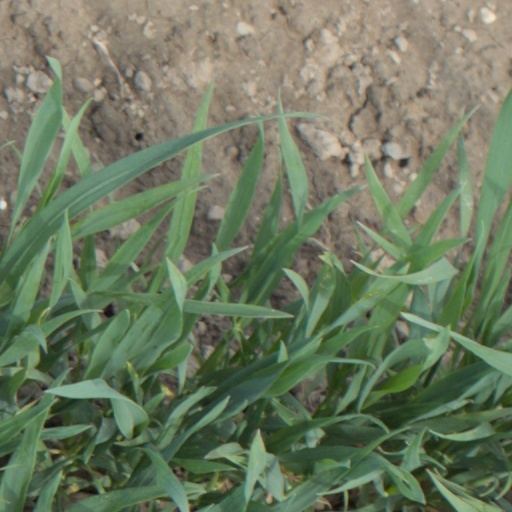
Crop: wheat